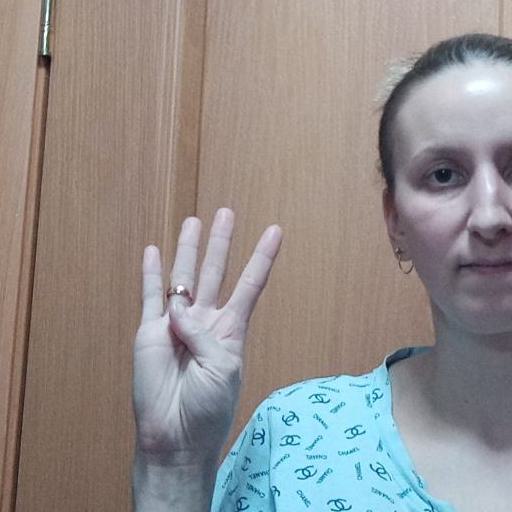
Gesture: four